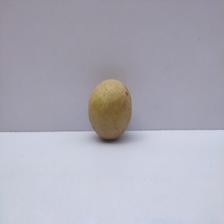
Size: Medium